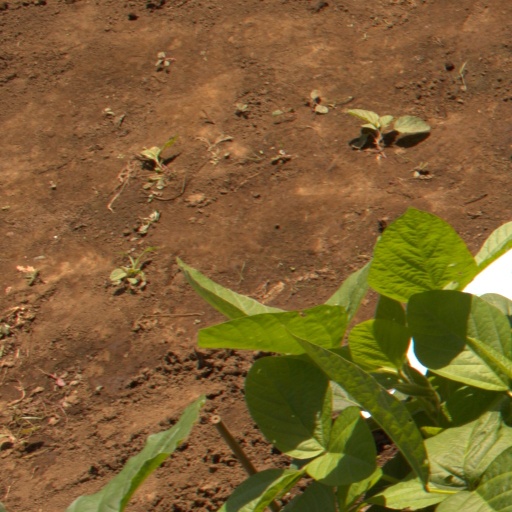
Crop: soybean